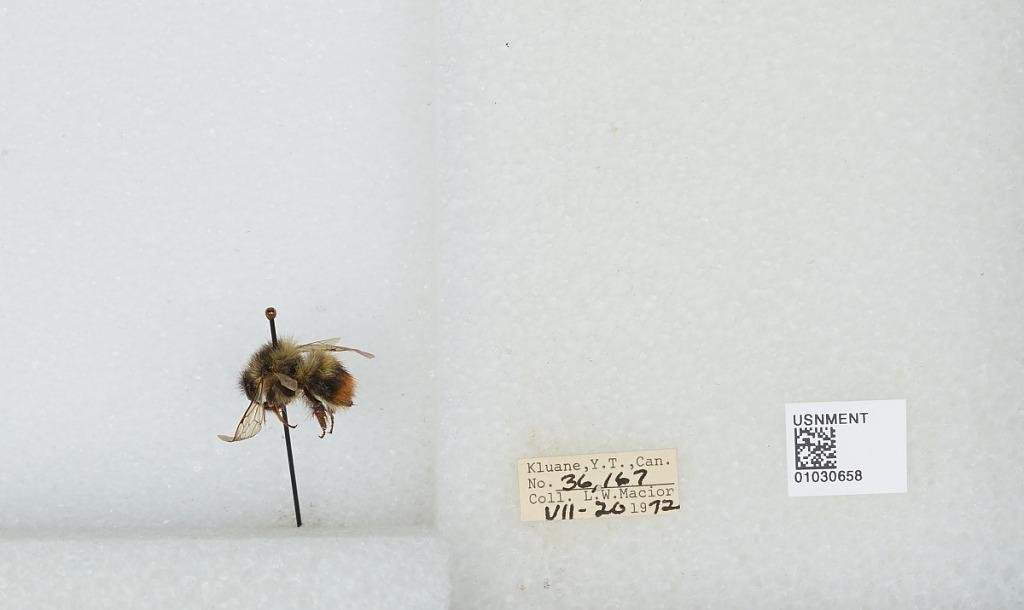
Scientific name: Bombus (Pyrobombus) mixtus Cresson
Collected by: L. Macior
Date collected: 1972-7-20
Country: Canada
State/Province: Yukon Territory
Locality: Kluane
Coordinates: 60.75, -139.5